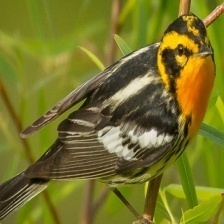
Species: BLACKBURNIAM WARBLER
Scientific name: SETOPHAGA FUSCA